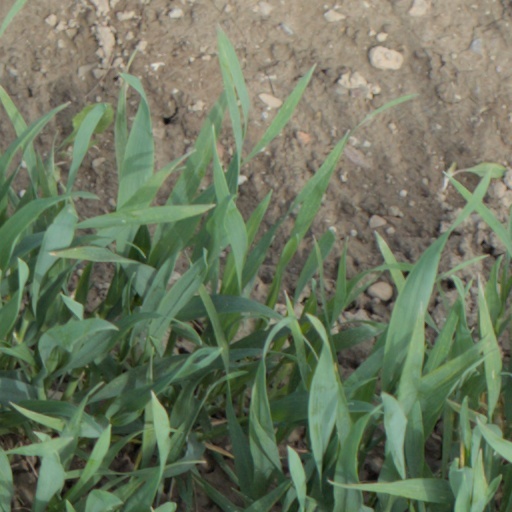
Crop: wheat